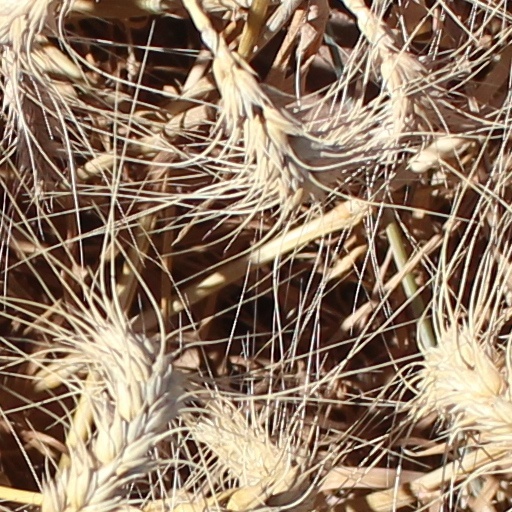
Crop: wheat